Auburn University

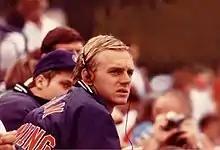
Rowdy Gaines preparing for a meet while swimming for Auburn

In the last decade under head coaches David Marsh, Richard Quick and co-head coach Brett Hawke, Auburn's swimming and diving program has become preeminent in the SEC and nationally, with consecutive NCAA championships for both the men and women in 2003 and 2004, then again in 2006 and 2007. Since 1982, only eight teams have claimed national championships in women's swimming and diving. Auburn and Georgia each won nine straight (five Auburn, four Georgia) between 1999 and 2007. The men won their fifth consecutive national title in 2007, and the women also won the national title, in their case for the second straight year. The Auburn women have now won five national championships in the last six years. , the Auburn men have won the SEC Championship fifteen out of the last sixteen years, including the last thirteen in a row, and also won eight NCAA national championships (1997, 1999, 2003, 2004, 2005, 2006, 2007 and 2009). AU swimmers have represented the U.S. and several other countries in recent Olympic Games. Auburn's most famous swimmer is Olympic gold medalist Rowdy Gaines, and also Brazilian César Cielo Filho, bronze (100m freestyle) and gold medal (50m freestyle) at the 2008 Beijing Olympic Games. As the most successful female Olympic swimmer Kirsty Coventry (swimming for her home country of Zimbabwe) who won gold, silver, and bronze medals at the 2004 Summer Olympics in Athens. While the football team is far more well known nationally and in the media, Auburn swimming and diving is the most dominant athletics program for the university.